Question: Please indicate a possible affordance area of the carry_surfboard that can be used for carrying.
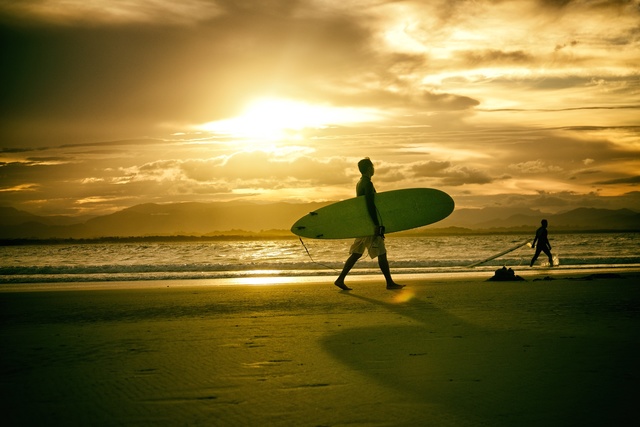
Answer: [288.5, 183.5, 452.5, 240.5]